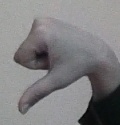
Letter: waw